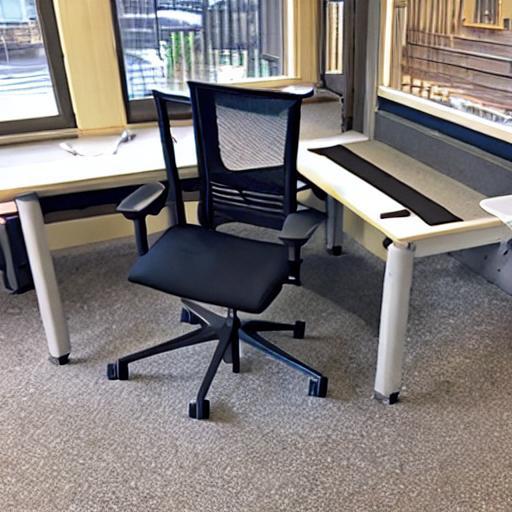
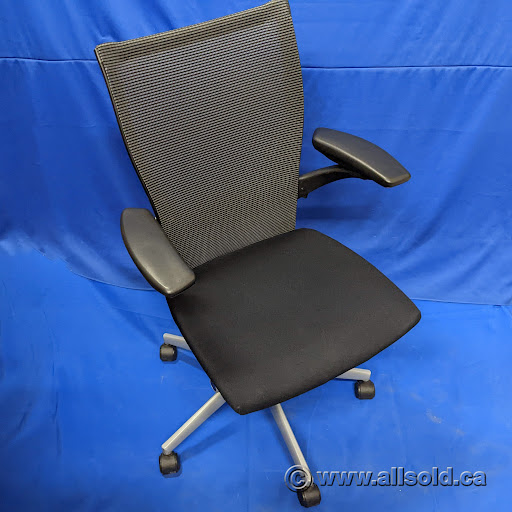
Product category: items_chair
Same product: no